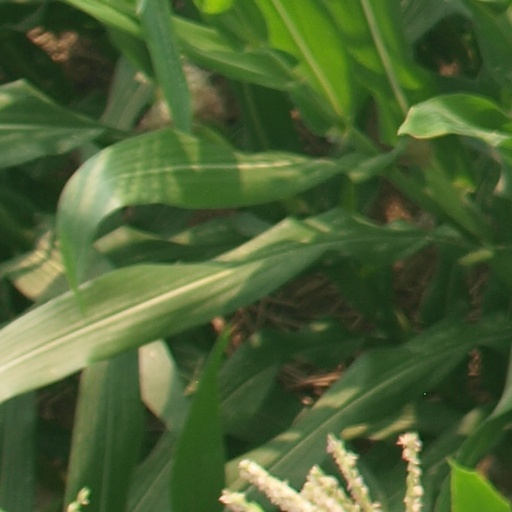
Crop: maize; corn